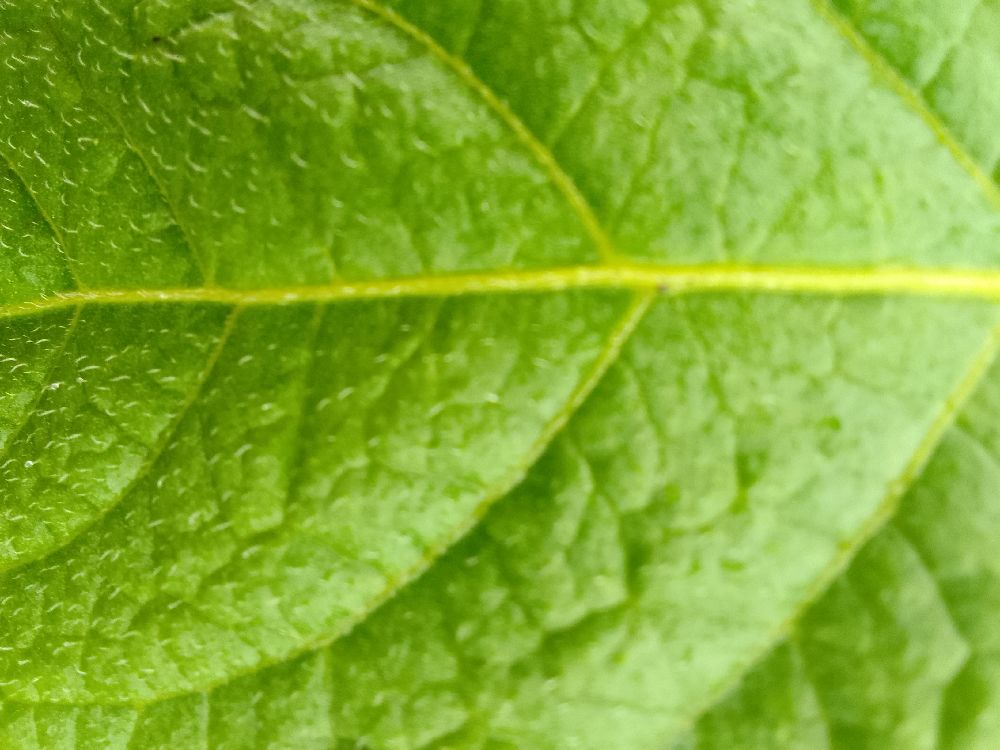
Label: Healthy